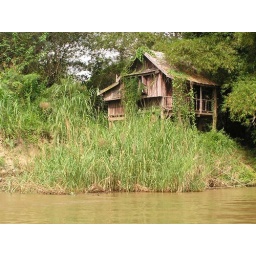
An overgrown teak house on the river in Chiang Mai